Frederick Russell Burnham

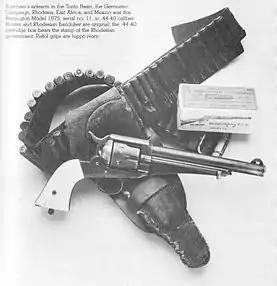
Caption reads: Burnham's sidearm in the Tonto Basin, the Geronimo Campaign, Rhodesia, East Africa, and Mexico was this Remington Model 1875, serial no. 11, in .44–40 caliber. Holster and Rhodesian bandoleer are original; the .44–40 cartridge box bears the stamp of the Rhodesian government. Pistol grips are hippo ivory.

Holmes had served under Kit Carson and John C. Fremont, but he was old and physically impaired when he met Burnham. He had lost all of his family in the Indian wars and before he died he wanted to impart his knowledge of the frontier to the young Burnham. The two men traveled throughout the American Southwest and northern Mexico, and Holmes taught him many scouting skills, such as how to track a trail, how to double and cover one's own trail, how to properly ascend and descend precipices, and how to tell the time at night. Burnham also learned survival skills from Holmes, such as where to find water in the desert, how to protect himself from snakes, and what to do in case of forest fires or floods. A stickler for details, Holmes impressed on him that even in the simplest things, such as braiding a rope, tying a knot, or putting on or taking off a saddle, there is a right way and a wrong way. The two men earned a living by hunting and prospecting. Burnham also worked as a cowboy, a guard for the mines, a guide, and a scout during these years.